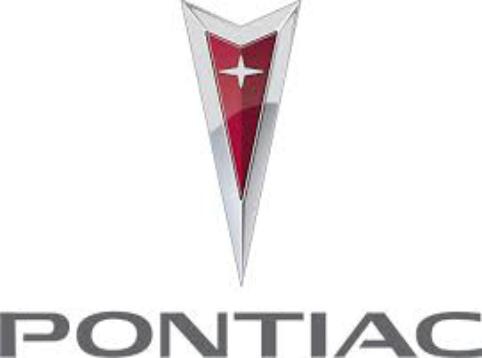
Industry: Transportation